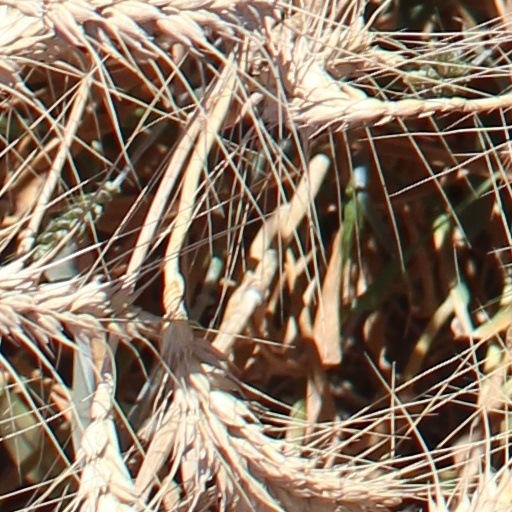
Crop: wheat